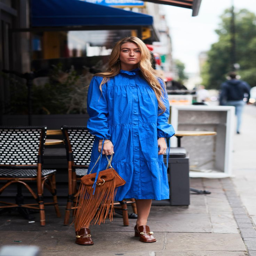
our favorite street style looks from outside the shows over the weekend .